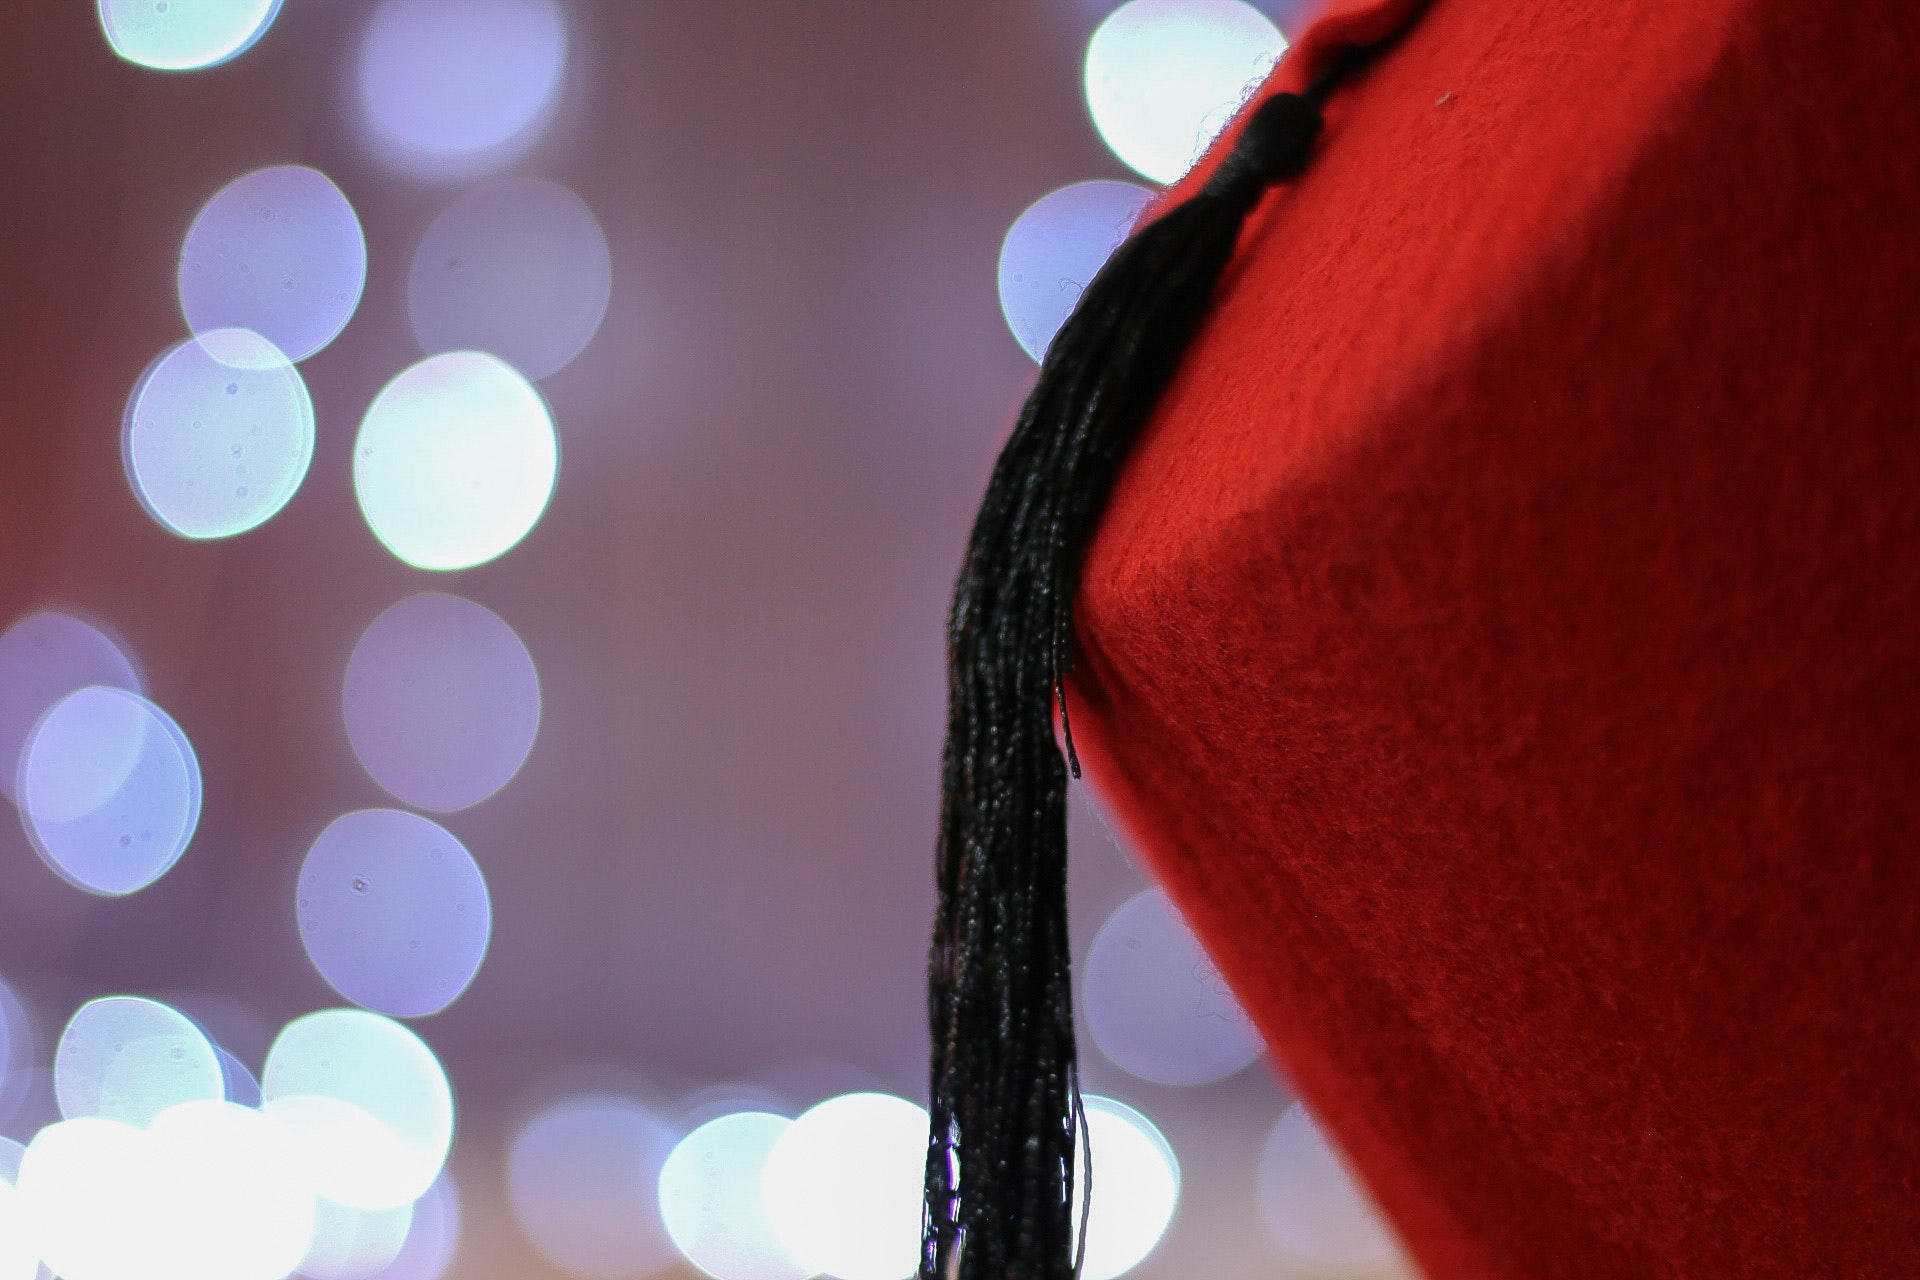
red, light, lighting, design, pattern, Material property, tree, photography, polka dot